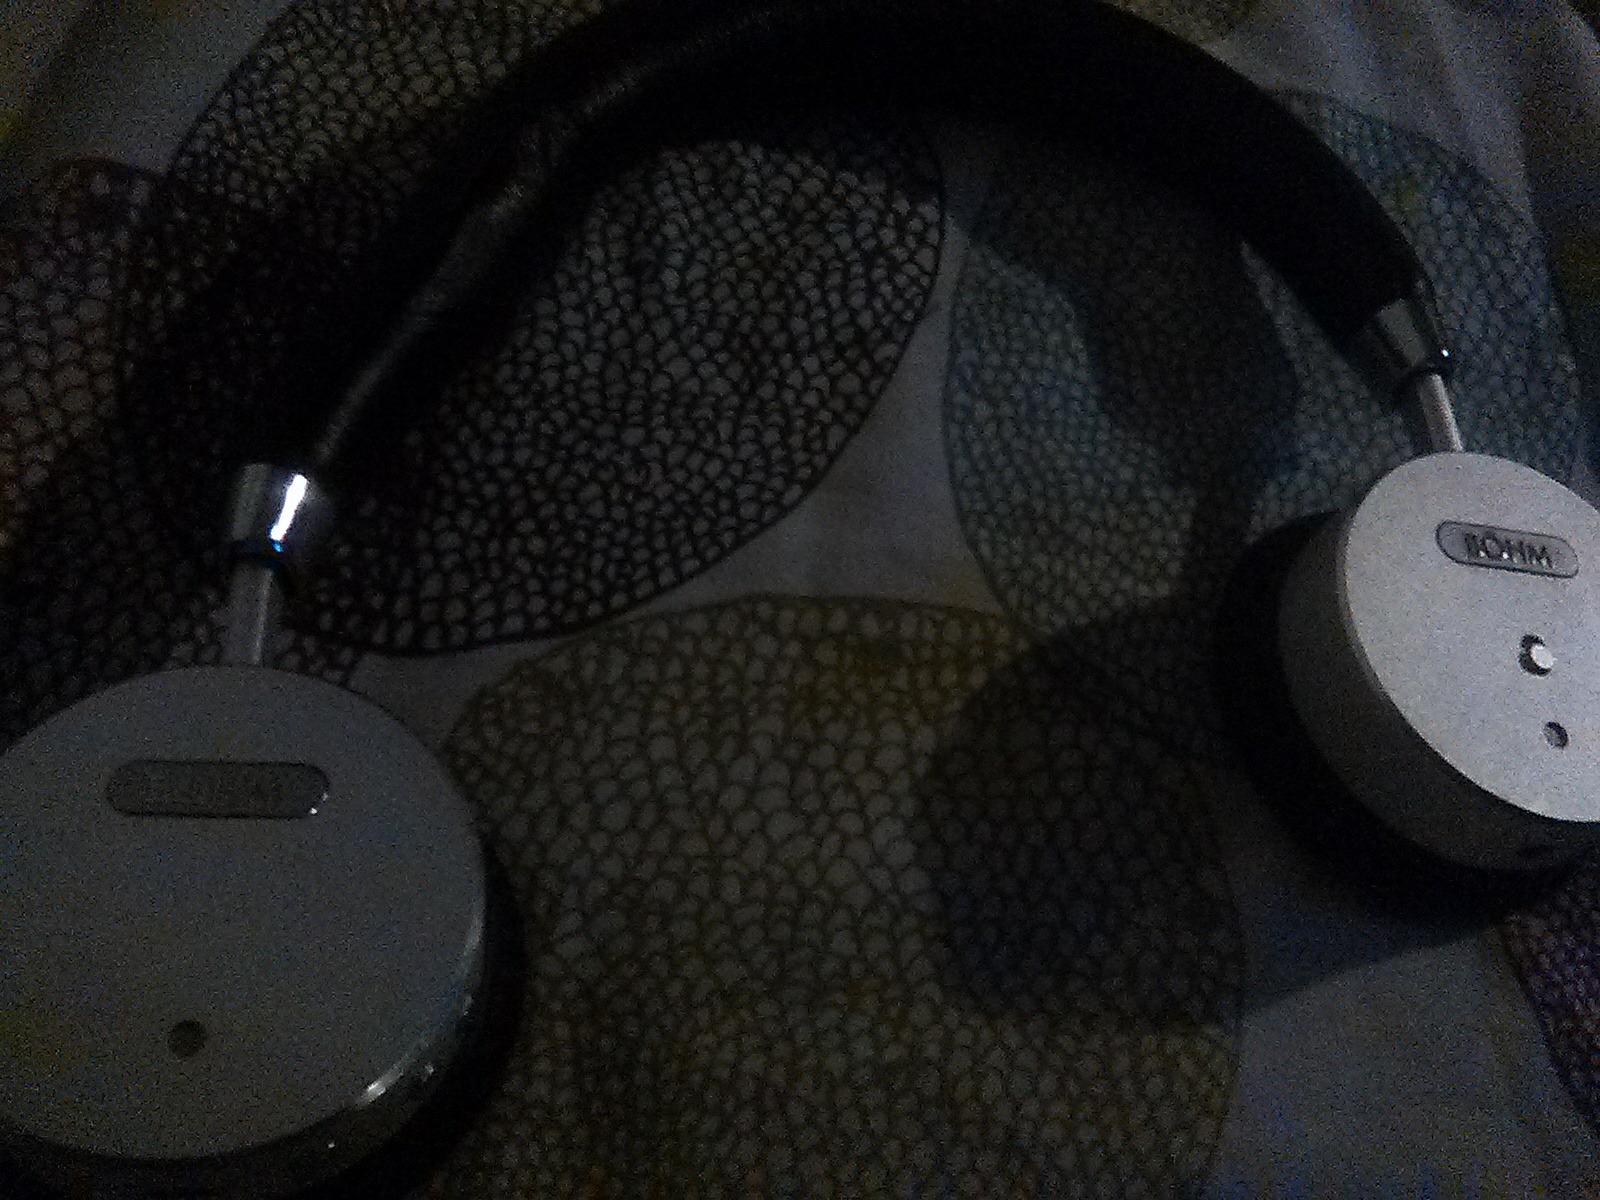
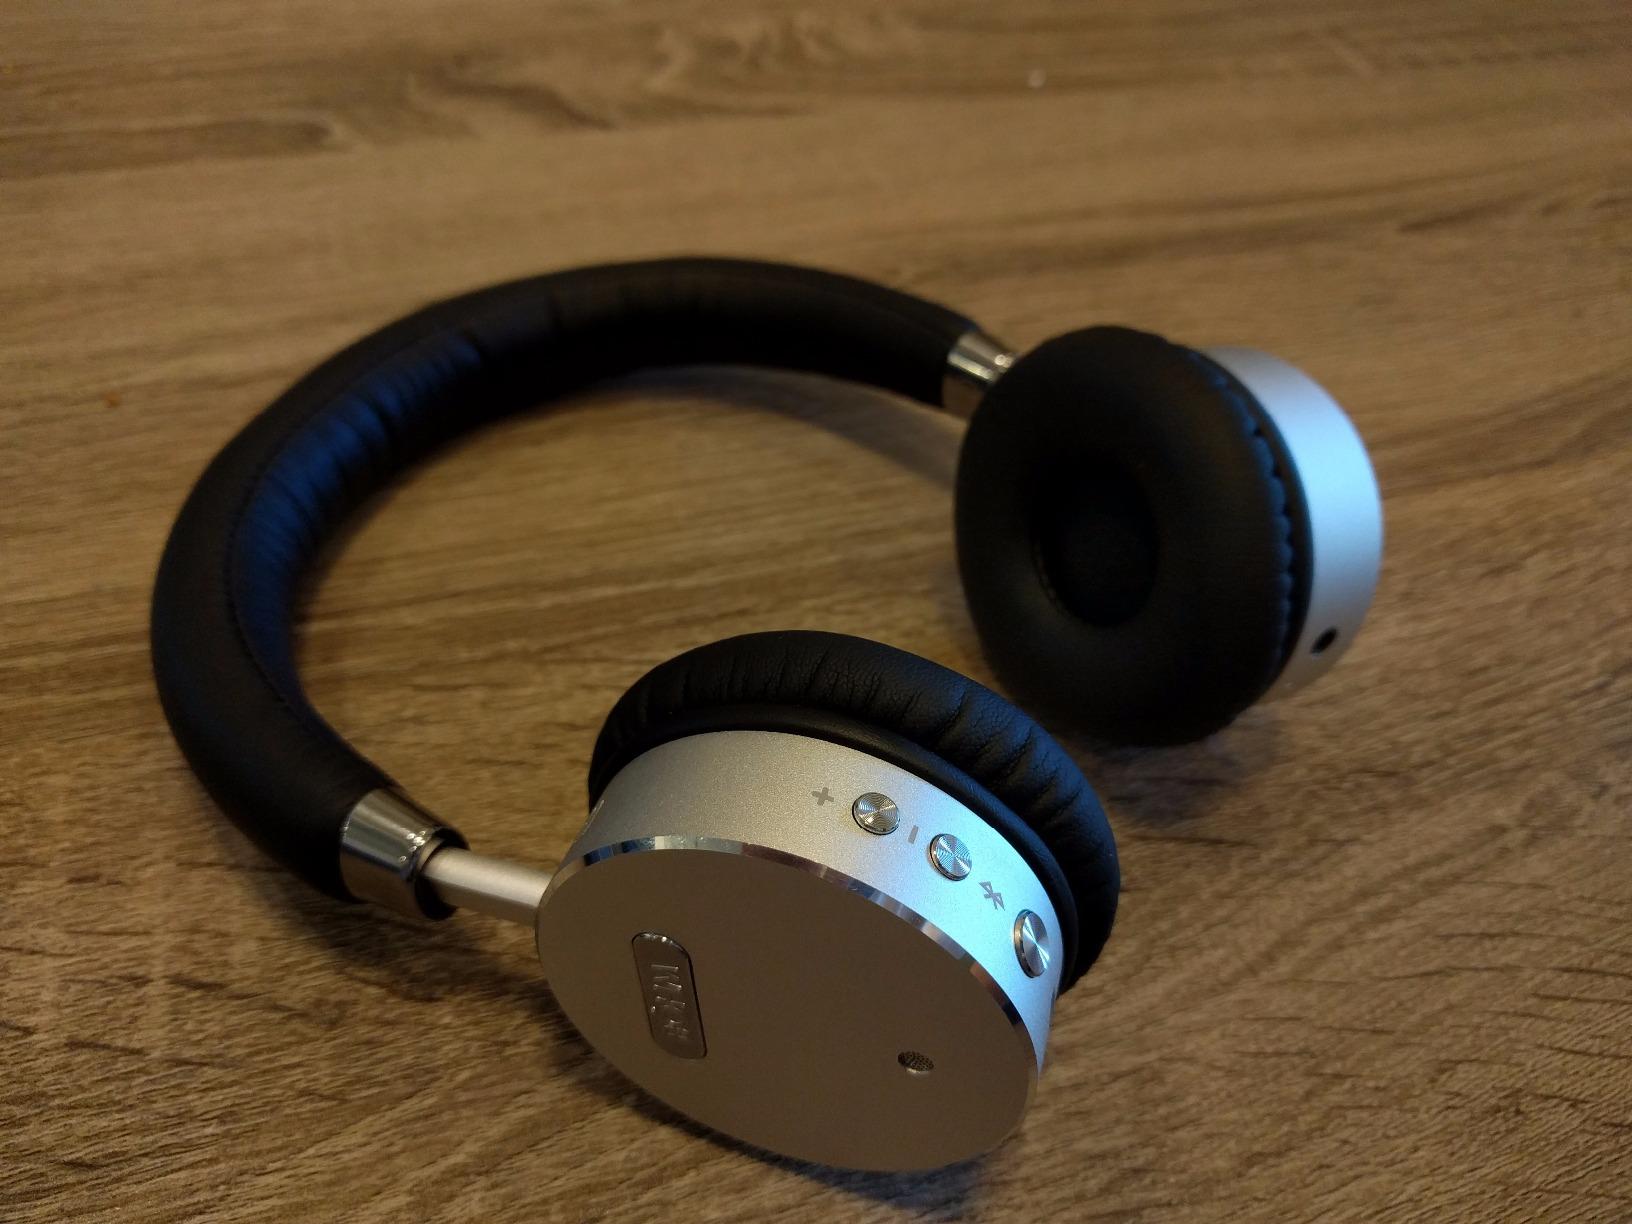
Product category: headphones
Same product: yes